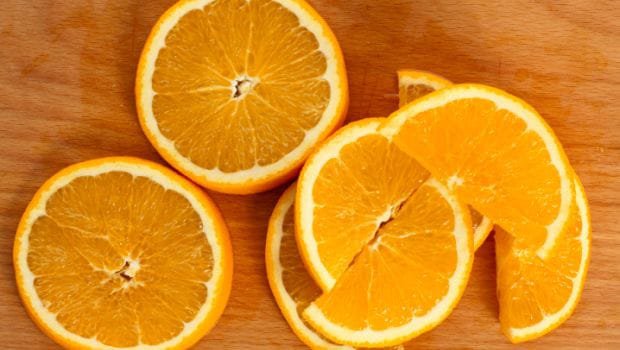
Label: Orange